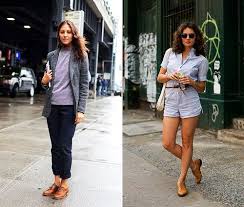
Label: Brogue